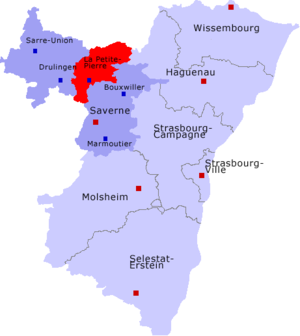
Le canton de la Petite-Pierre est une ancienne division administrative française, qui était située dans le département du Bas-Rhin, en région Alsace.